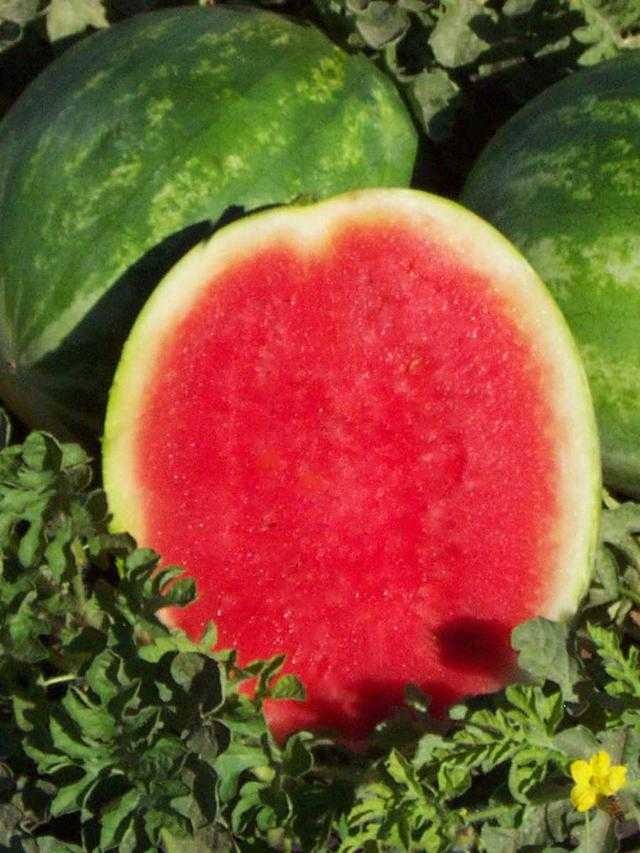
Label: Watermelon